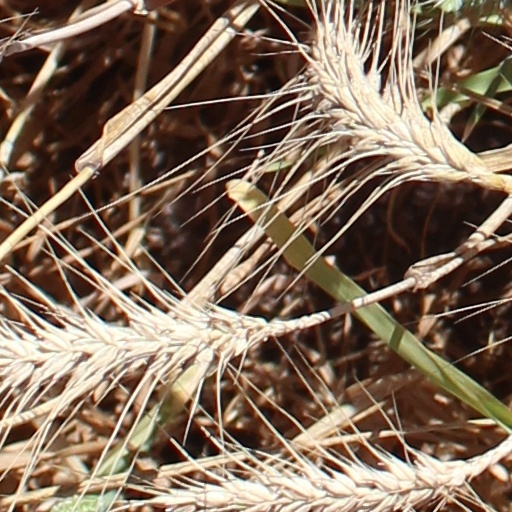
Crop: wheat